Taxila

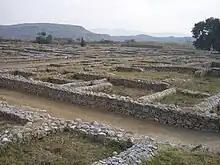
A view over the ruins of Sirkap.

By some accounts, Taxila was considered to be one of the earliest (or the earliest) universities in the world. The school consisted of several monasteries without large dormitories or lecture halls where the religious instruction was provided on an individualistic basis. Others do not consider it a university in the modern sense, in that the teachers living there may not have had official membership of particular colleges, and there did not seem to have existed purpose-built lecture halls and residential quarters in Taxila, in contrast to the later Nalanda university in eastern India.